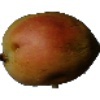
Label: Papaya 1